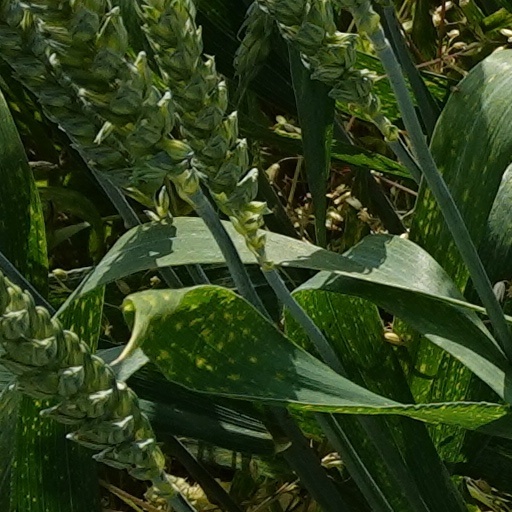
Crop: wheat